Point Abino Light Tower

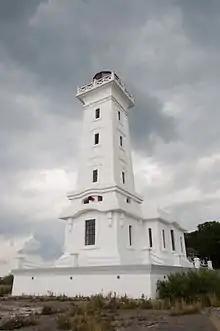

The Point Abino Light Tower is a lighthouse on the rocky north shore of Lake Erie at the southern tip of Point Abino peninsula west of Crystal Beach, Ontario, Canada. The Greek Revival white square tower with red accents is attached to the fog alarm building, and a lighthouse keeper's residence is located on the shore to the north.